T. Casey Brennan

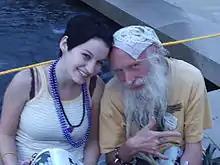
Brennan (on right), Ann Arbor, Michigan

During the 1970s, he wrote for Warren Publishing's black-and-white horror-comics anthologies "Creepy" and "Eerie", and "Vampirella". He also wrote for DC Comics' "House of Mystery" and Archie Comics' "Red Circle Sorcery".